Wild Card (2015 film)

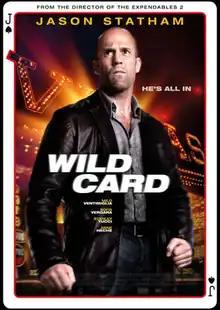
Theatrical release poster

Wild Card is a 2015 American action thriller film directed by Simon West and starring Jason Statham, Michael Angarano, Milo Ventimiglia, Dominik Garcia-Lorido, Anne Heche, and Sofia Vergara. Based on the 1985 novel "Heat" by William Goldman, it is a remake of the 1986 adaptation that starred Burt Reynolds. The film was released in the United States on January 30, 2015 in a limited release and through video on demand.